Shire of Kerang

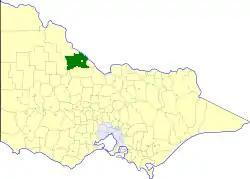
Location in Victoria

The Shire of Kerang was a local government area located in northwestern Victoria, Australia, along the Murray River. The shire covered an area of , and existed from 1862 until 1995. From 1966 onwards, Kerang itself was managed by a separate entity; the Borough of Kerang.